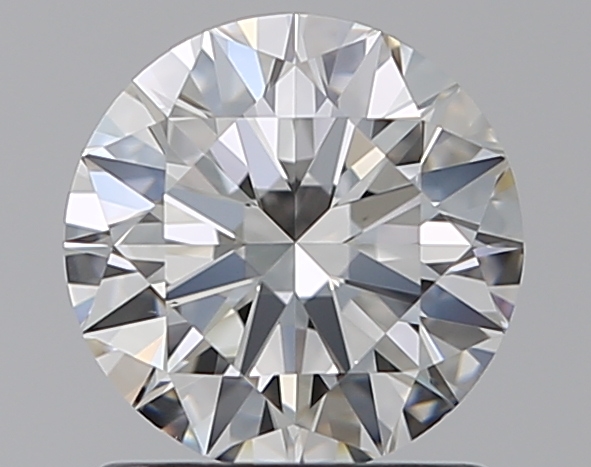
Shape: round
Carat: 1.01
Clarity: VS1
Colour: G
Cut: EX
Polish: EX
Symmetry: EX
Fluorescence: F
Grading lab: GIA
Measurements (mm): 6.37 x 6.42 x 3.93